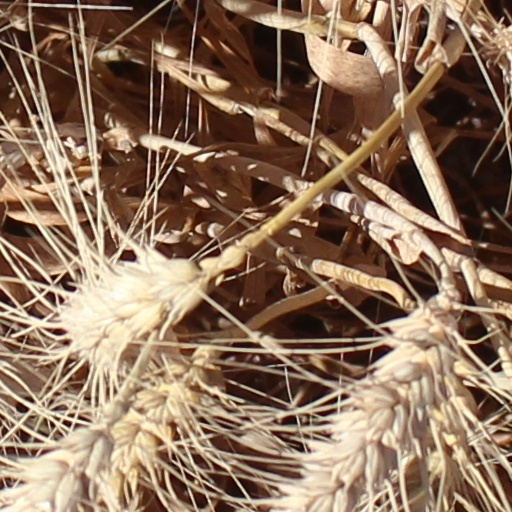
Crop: wheat